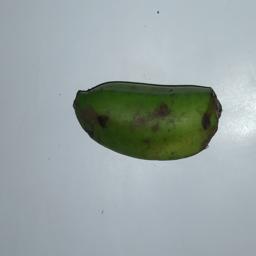
Banana variety: Champa Kola